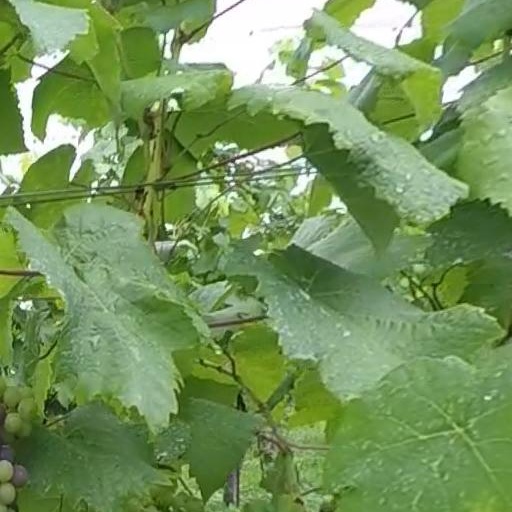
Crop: grape